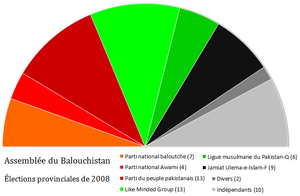
Composition de l'Assemblée du Baloutchistan (Pakistan)
Les élections législatives pakistanaises de 2008 ont eu lieu le 18 février 2008 pour renouveler les élus de l'Assemblée nationale et des quatre assemblées provinciales du Pakistan, après la fin de leur mandat de cinq ans reçu lors des élections législatives de 2002. Elles se déroulent dans un climat tendu et crucial pour l'avenir de la démocratie pakistanaise.